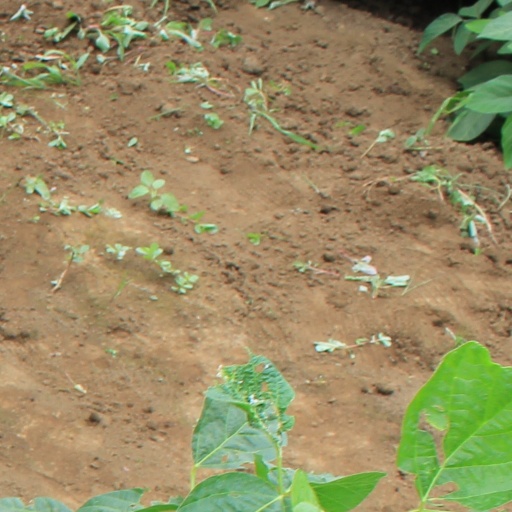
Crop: soybean